X.25

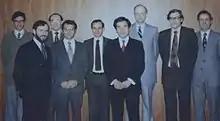
Representatives of PTTs and private companies who championed the development of X.25-based networks and services in Europe, North America and Japan. Photographed at the CCITT Rapporteur-group meeting of March 1975 in Ottawa, where they drafted the first X.25 proposal.

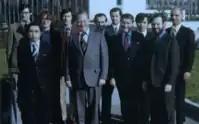
Major contributors to CCITT X.25, photographed just after its approval in March 1976.

The CCITT (later ITU-T), the organization responsible for international standardization of telecom services, began developing a standard for packet-switched data communication in the mid-1970s based upon a number of emerging data network projects. Participants in the design of X.25 included engineers from Canada, France, Japan, the UK, and the USA representing a mix of national PTTs (France, Japan, UK) and private operators (Canada, USA). In particular, the work of Rémi Després, contributed significantly to the standard, which was based on a virtual circuit service. A few minor changes, which complemented the proposed specification, were accommodated to enable Larry Roberts to join the agreement. Various updates and additions were worked into the standard, eventually recorded in the ITU series of technical books describing the telecommunication systems. These books were published every fourth year with different-colored covers. The X.25 specification is part of the larger set of X-Series.